June Foulds

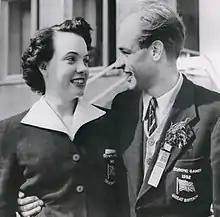
Foulds (left) and Raymond Paul in 1952

She originated from East Acton. She lived at 80 Fitzneal Street. She attended Burlington Grammar School on Wood Lane. She left school in 1951 aged 17.